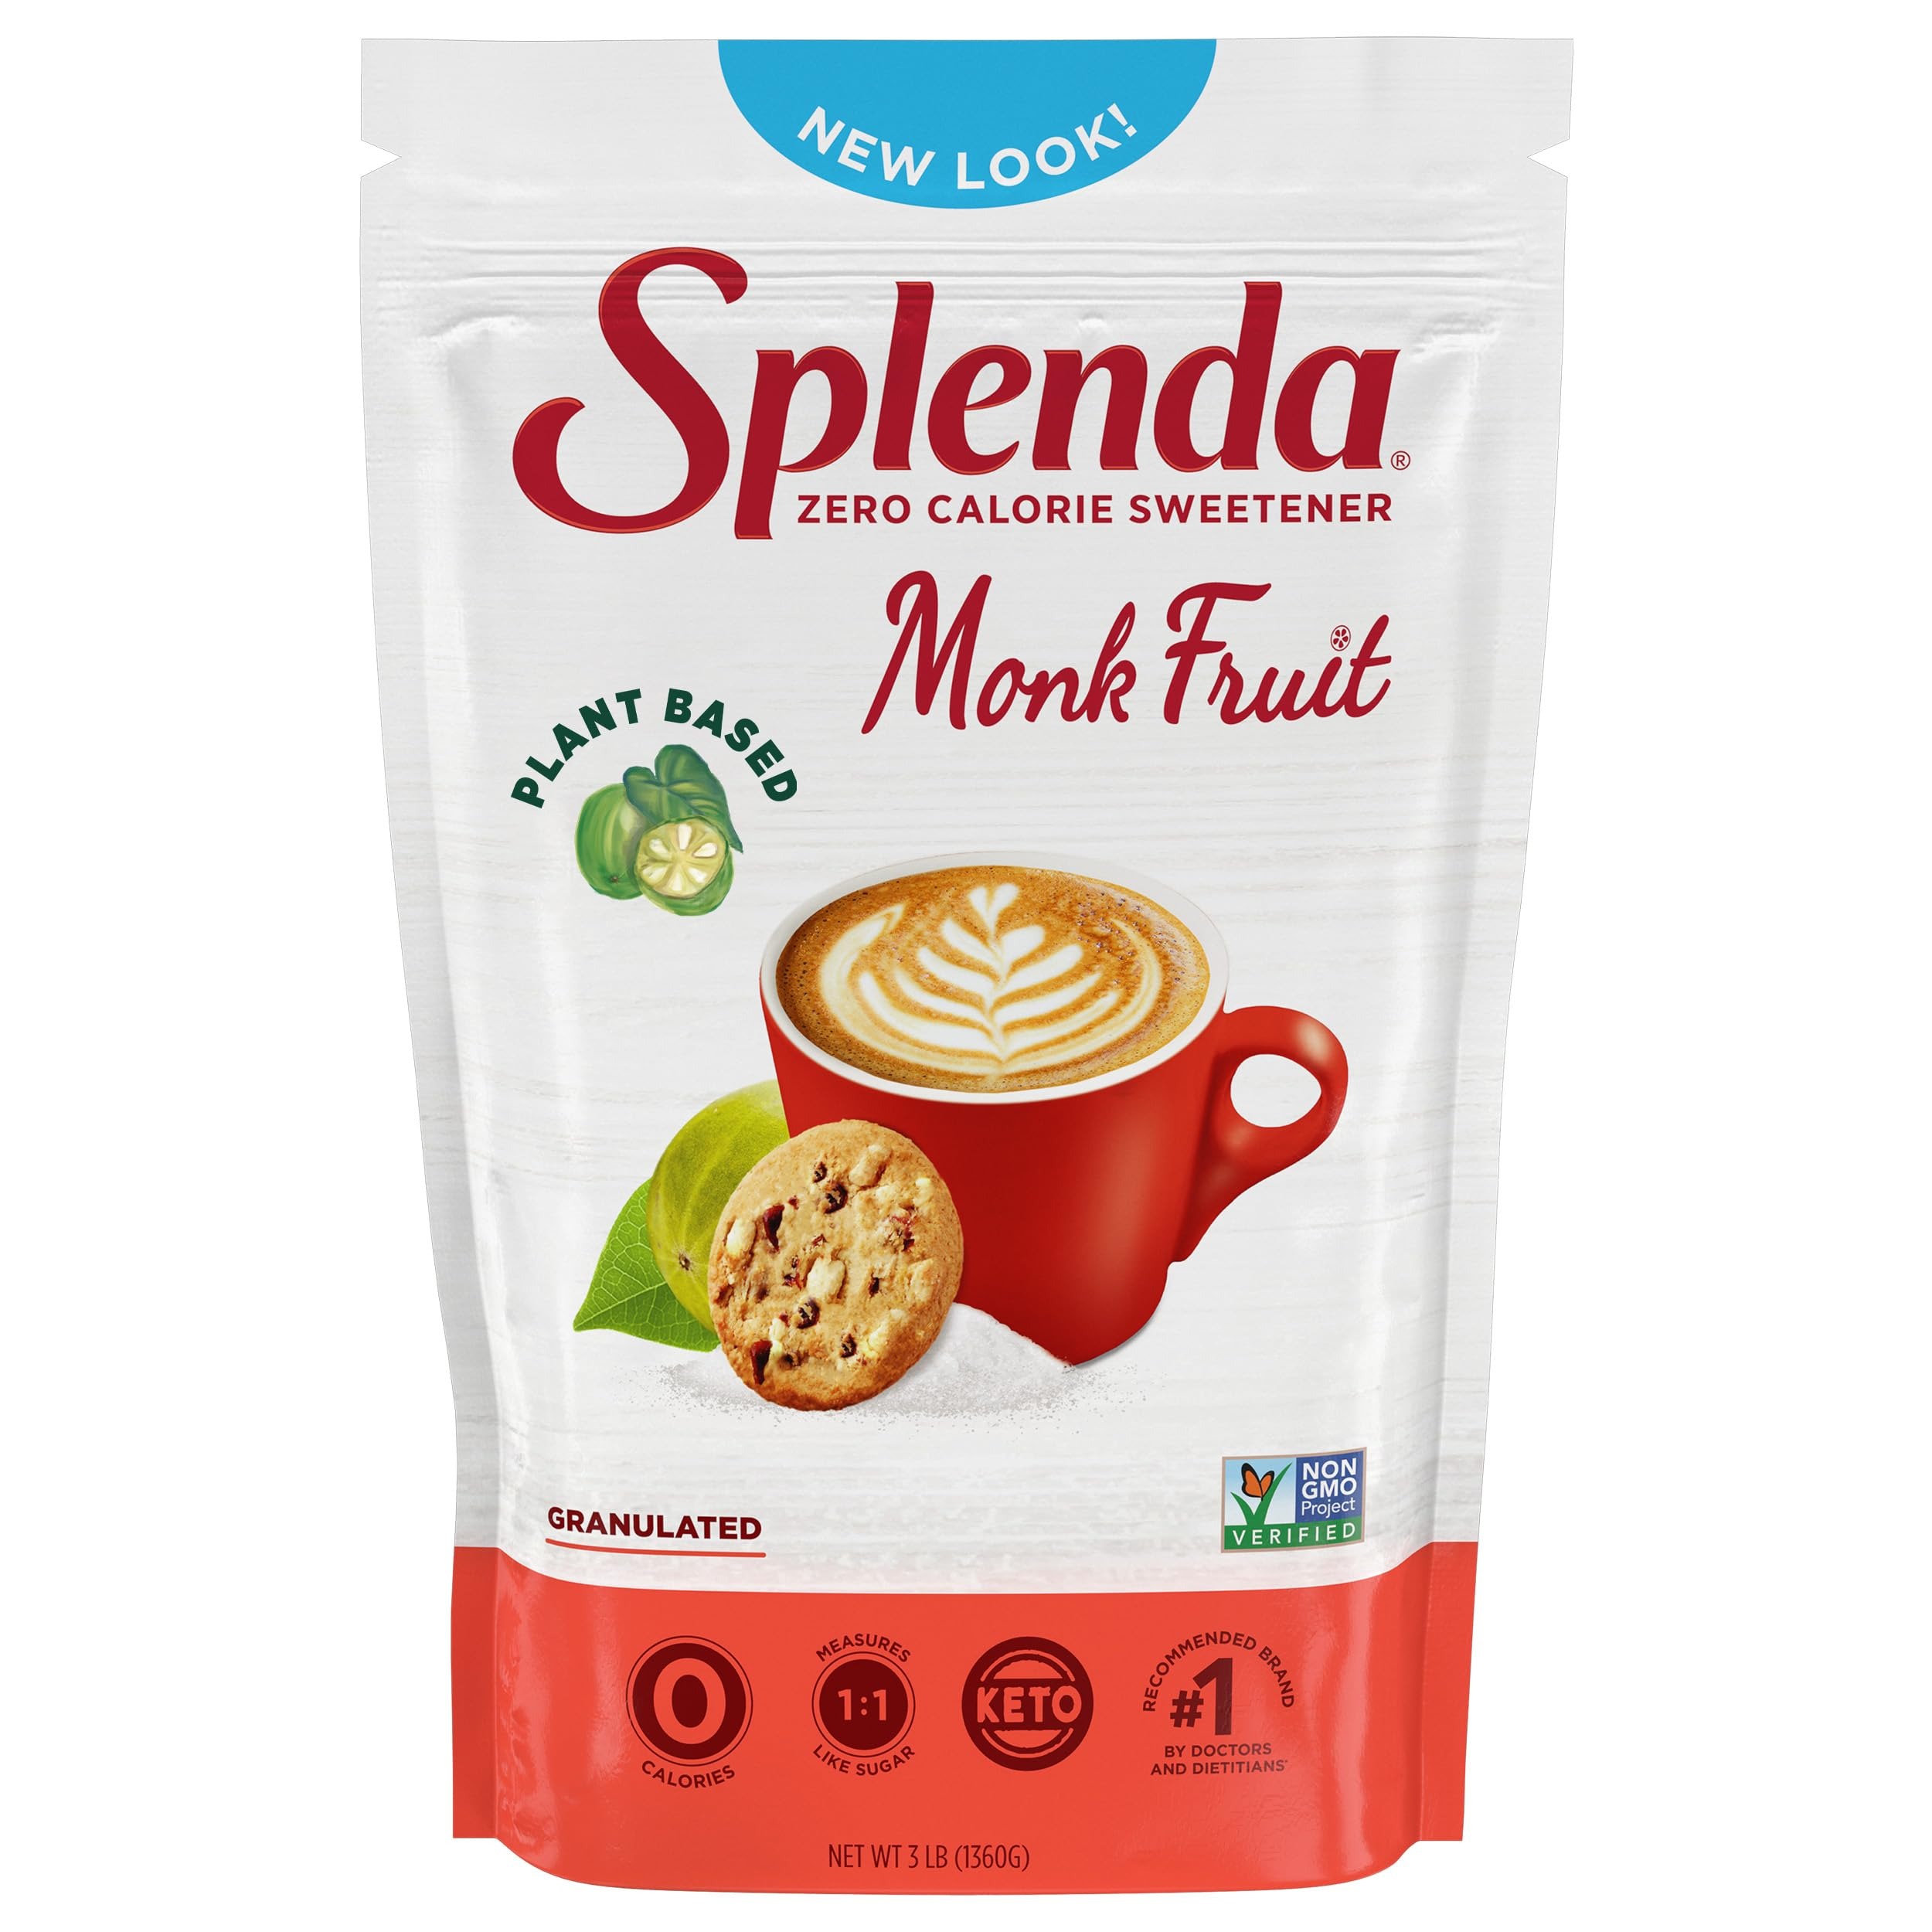
Item Name: Splenda Monk Fruit Zero Calorie Plant Based Granulated Sweetener, 3 Pound Resealable Bag
Bullet Point 1: Measures same as sugar - Measures cup for cup, The same as sugar. Great for replacing sugar in all of your favorite baking and cooking recipes. Sprinkle on oatmeal, sweeten your coffee or tea, Mix in sauces, use anywhere you would use sugar.
Bullet Point 2: Keto friendly & More - 0g Net Carbs, Splenda Monk Fruit is Keto friendly, low-carb, 100% natural with no sugar and is suitable for individuals with diabetes.
Bullet Point 3: Sweeter - Splenda Monk Fruit gets its unique sweetness from the Monk Fruit, also known as Han Goo - a small round fruit that is 150-200 times sweeter than sugar!
Bullet Point 4: A name you trust: made by Splenda, the #1 recommended sweetener brand among healthcare professionals clinically treating patients.
Bullet Point 5: 100% Natural - Great Tasting, Non-GMO Project Verified, 100% natural Zero calorie Sweetener made from Monk Fruit extract and Erythritol.
Value: 48.0
Unit: Fl Oz

Price: 34.95